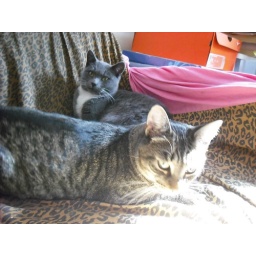
two cats sleeping on leopard print couch in sunlight